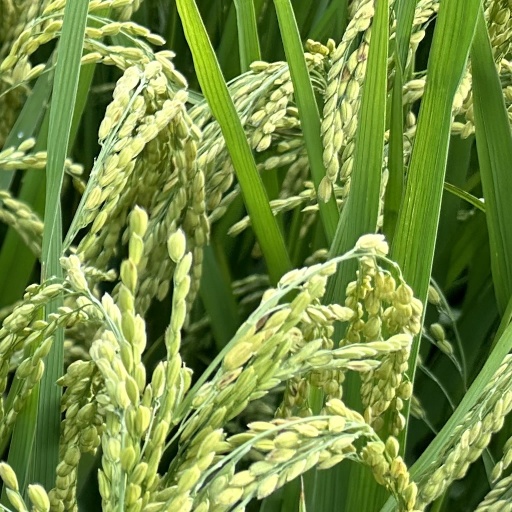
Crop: rice